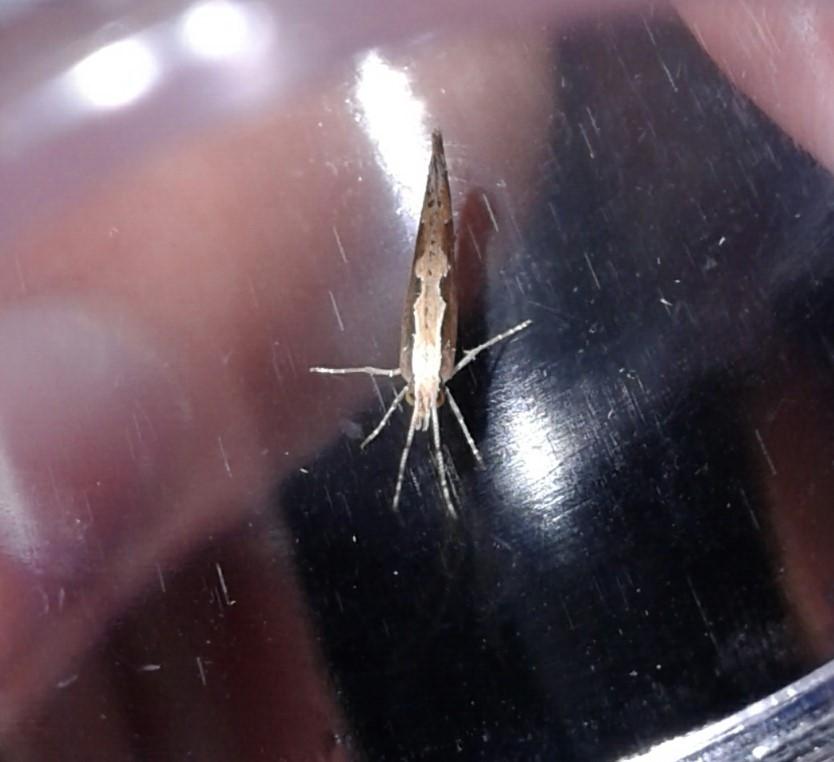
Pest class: diamondback_moth